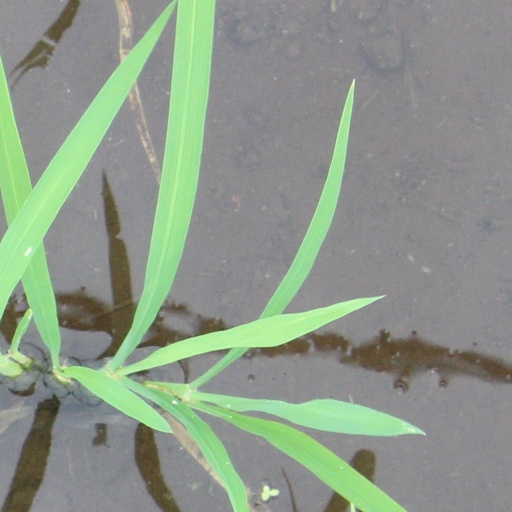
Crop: rice